Olympia Snowe

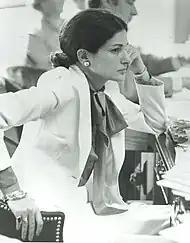
Snowe as a Maine Senator in 1977

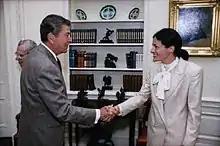
Snowe and President Ronald Reagan in the Oval Office in September 1986

Snowe entered politics and rose quickly, winning a seat on the Board of Voter Registration and then working for U.S. Representative and later U.S. Senator and U.S. Secretary of Defense William Cohen.